Saint-Lambert, Calvados

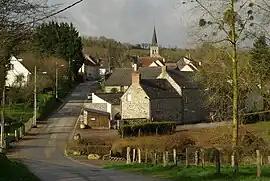
A general view of Saint-Lambert

Saint-Lambert is a commune in the Calvados department in the Normandy region in northwestern France.